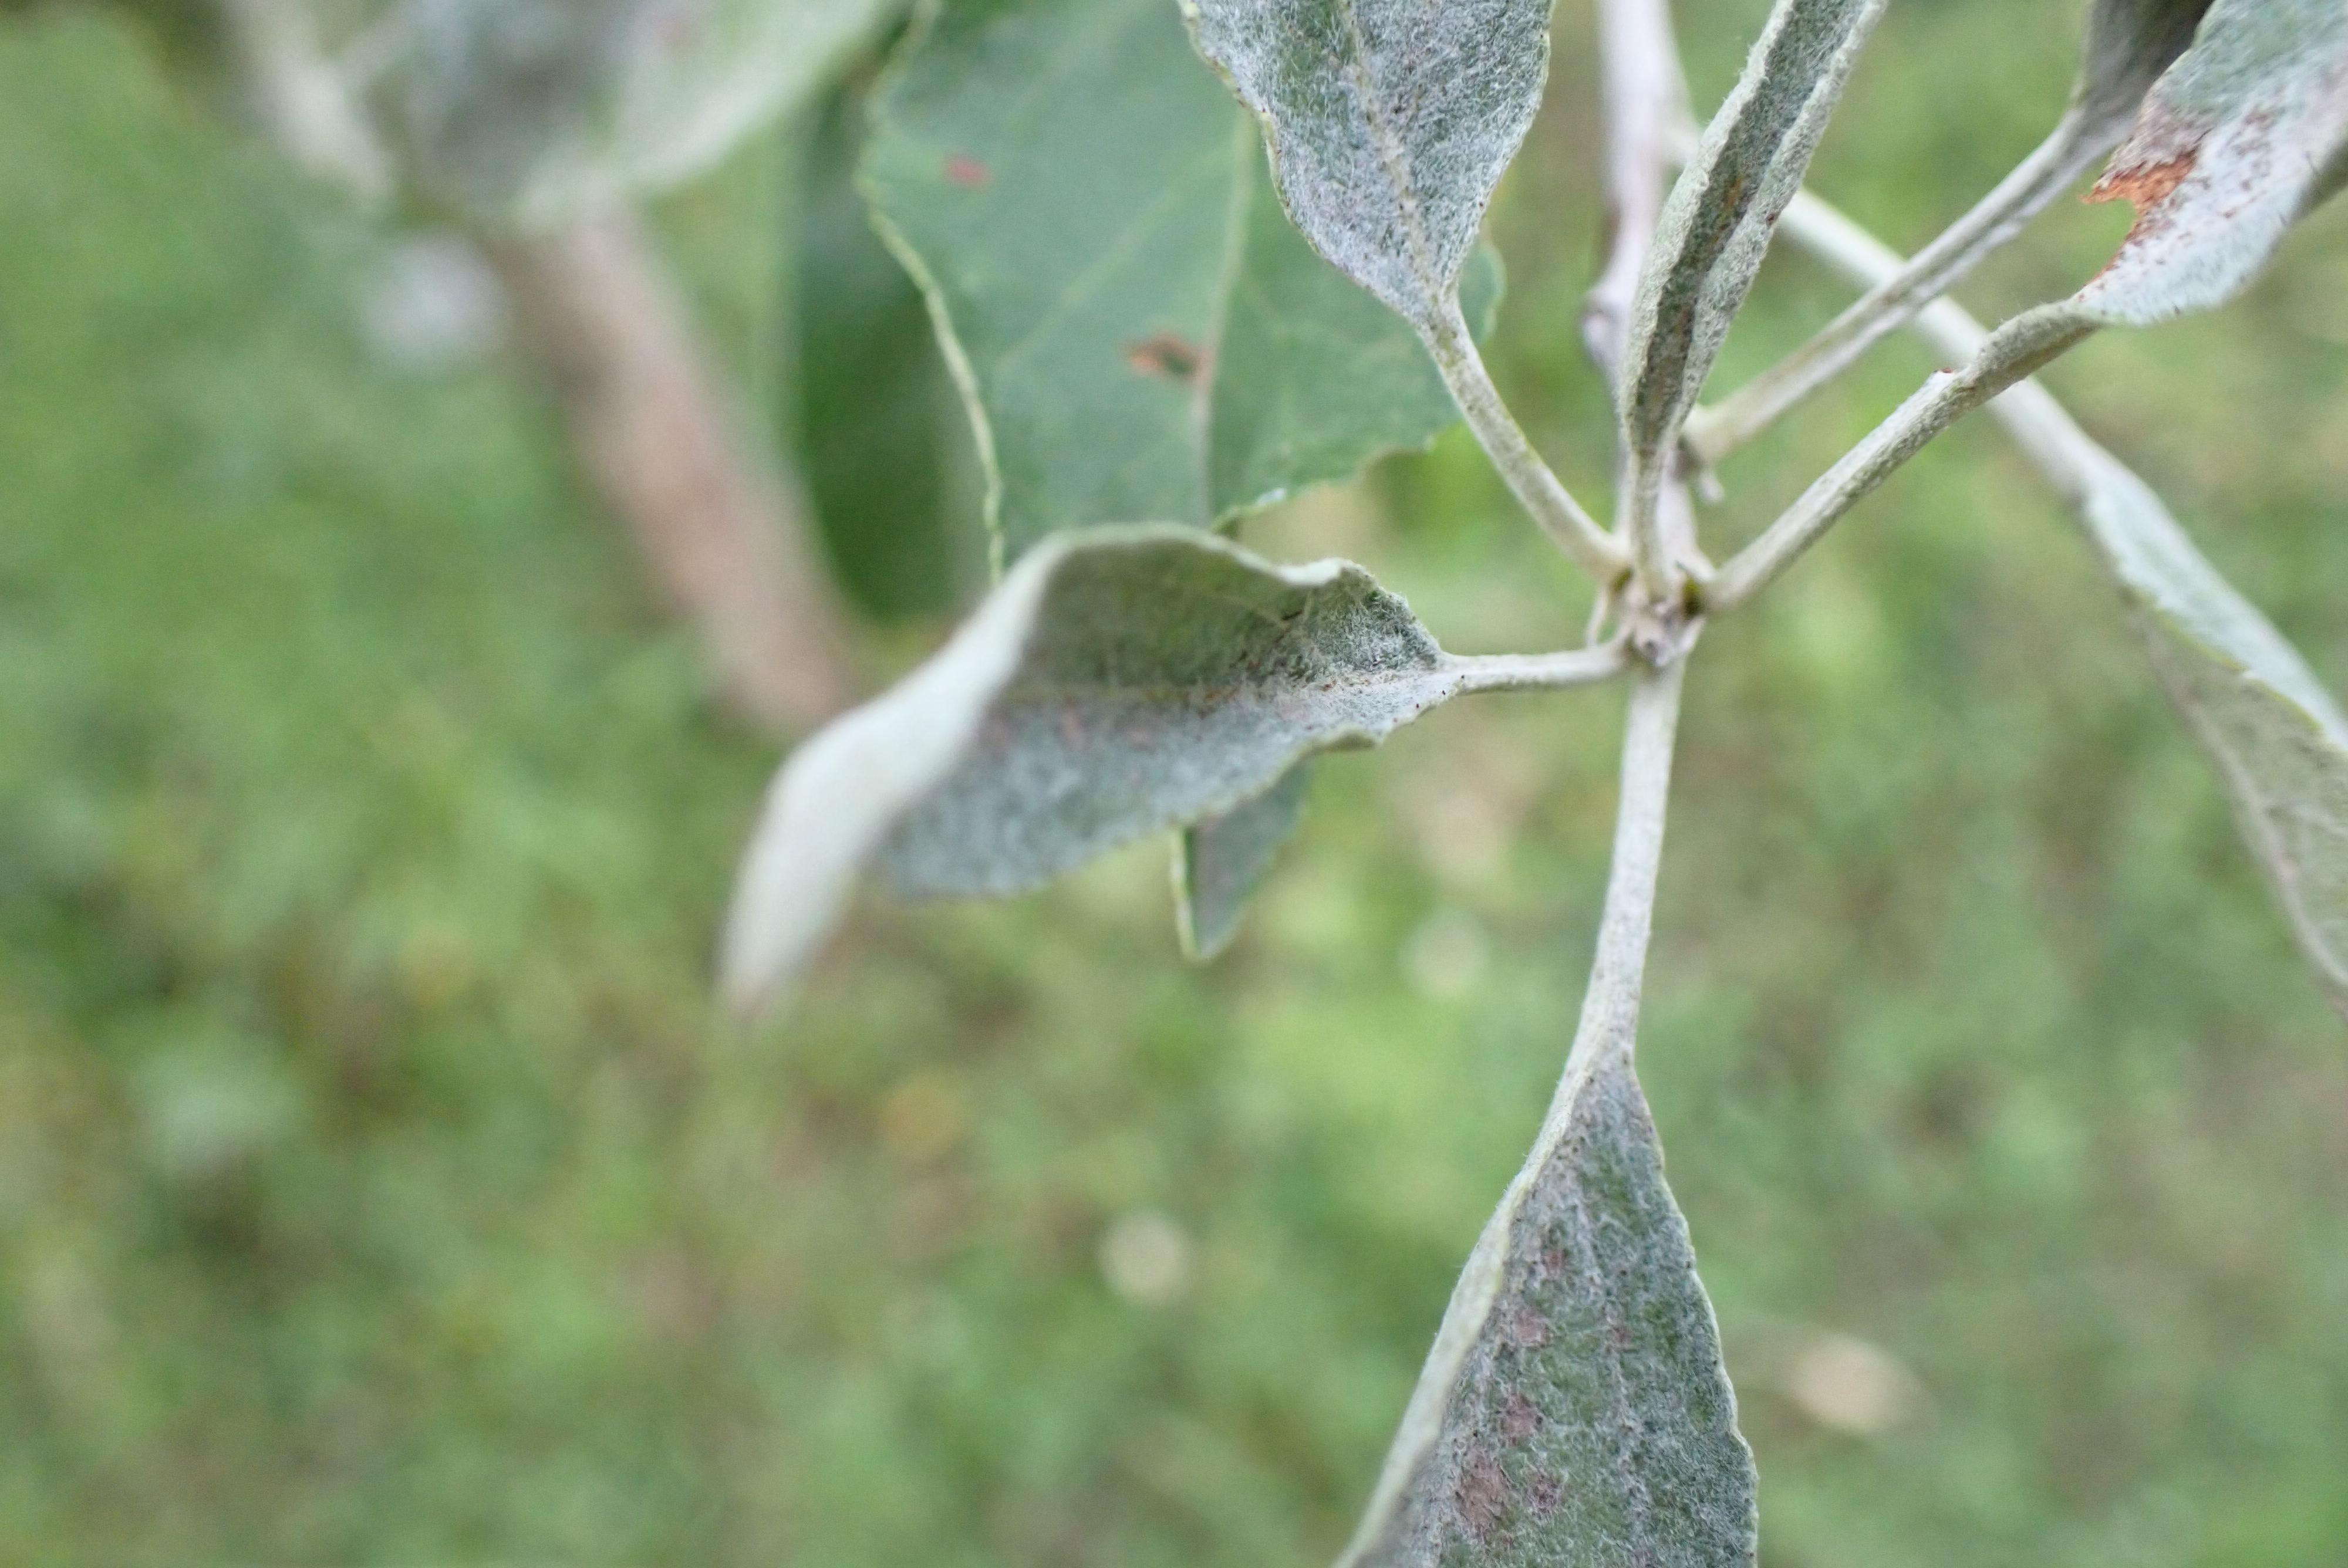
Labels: powdery_mildew